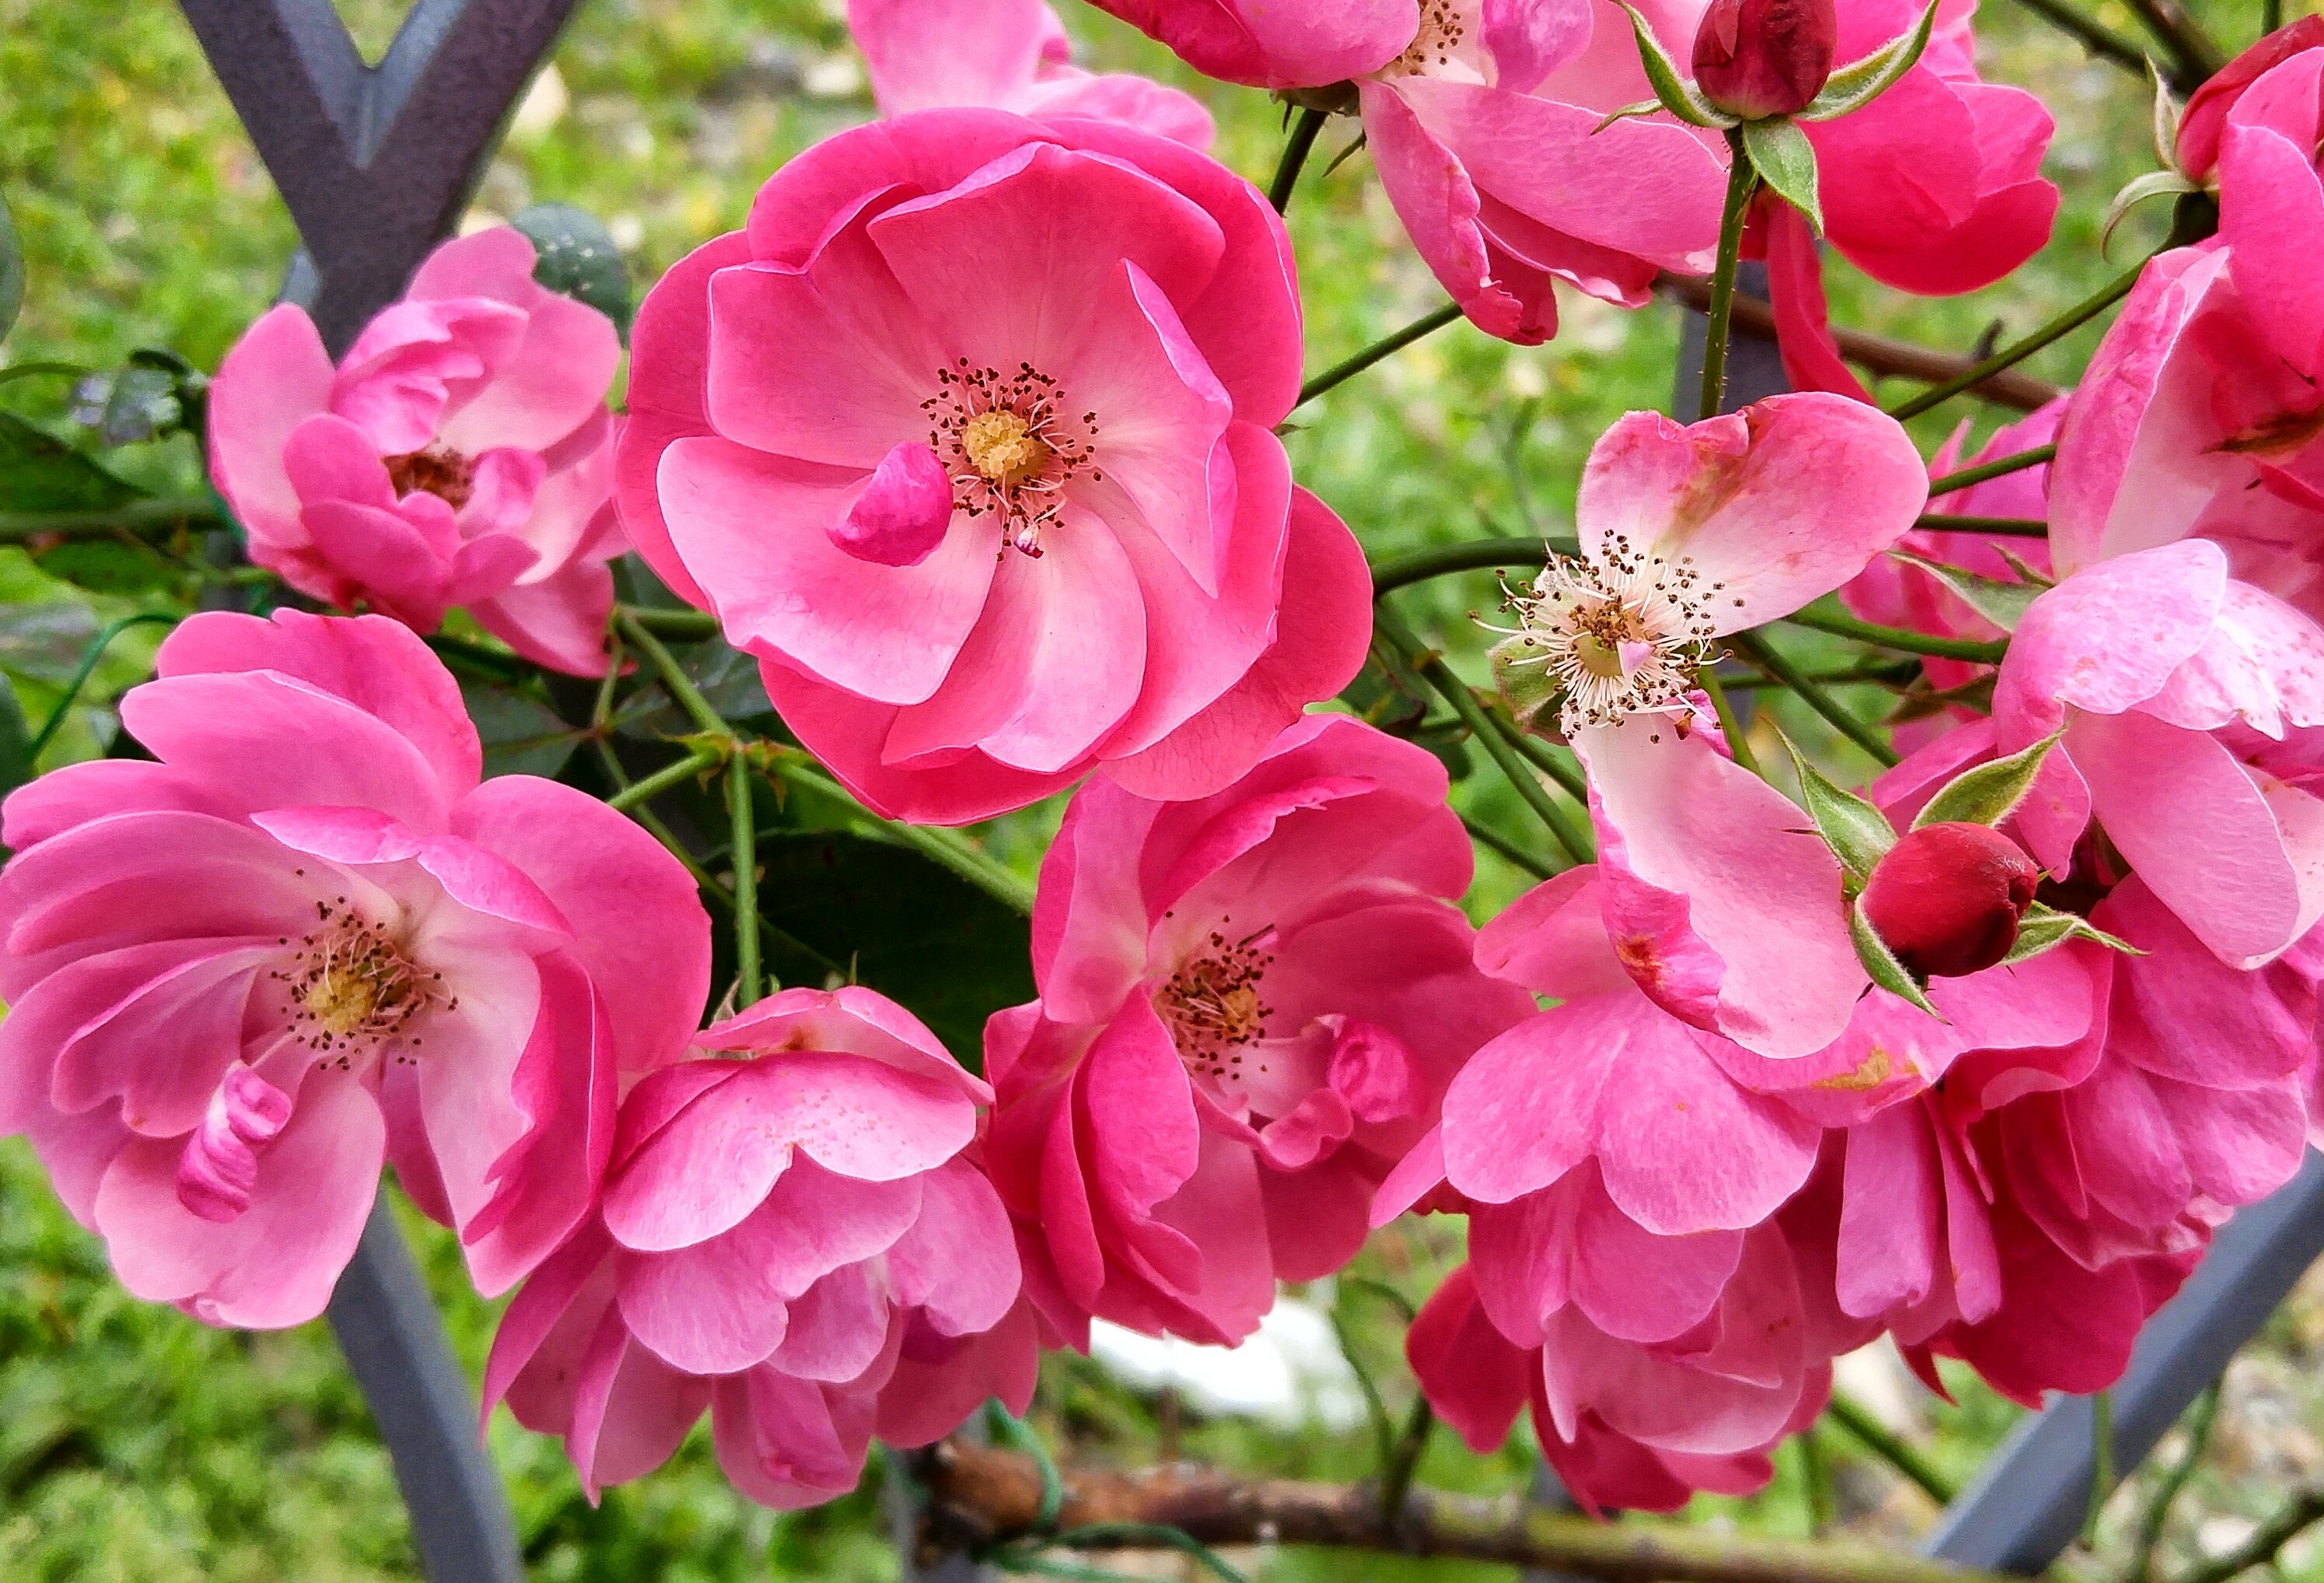
blossom, plant, flower, petal, bush, rose, botany, pink, flora, flowers, macro photography, flowering plant, rose family, annual plant, land plant